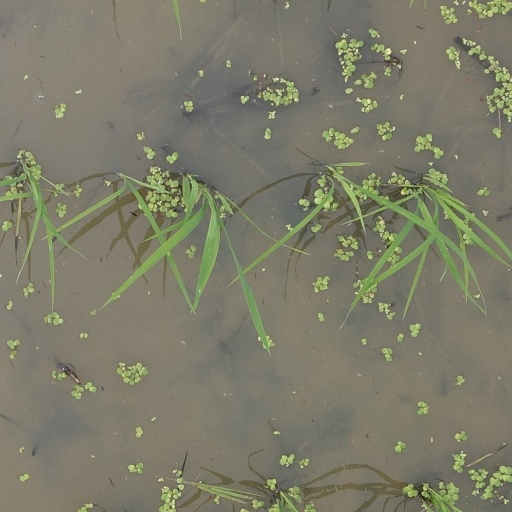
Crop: rice